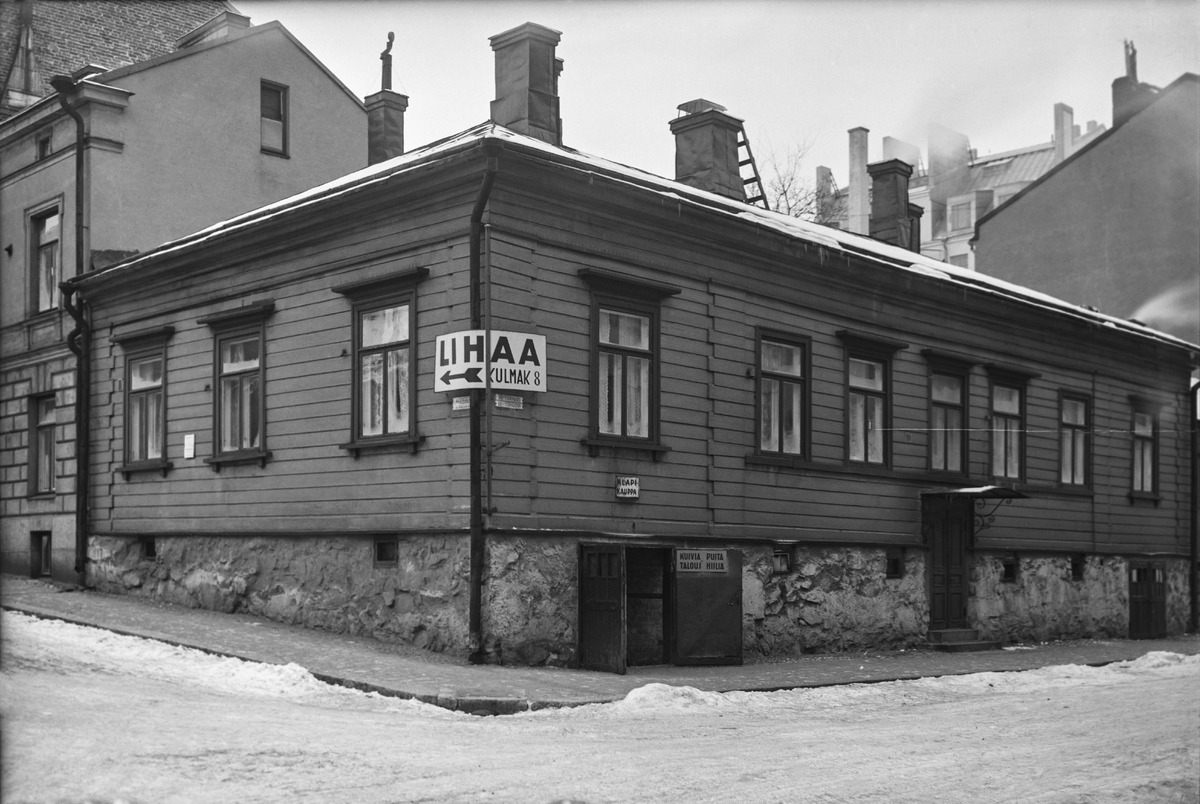
Kristianinkatu 10
sisällön kuvaus: Kristianinkatu 10. Kulmakatu 12. Talvinen näkymä on koillisesta kohti lounasta. Kristianinkadun puoleisessa kellarikerroksessa polttopuuta myyvä liike. Talon kulmassa näkyy lihakaupan mainoskyltti (Kulmakatu 8).

Kuvan ottamisajankohtaa ei tunneta. Nykyisin osoitteessa sijaitsee vuonna 1956 valmistunut kerrostalo. Kuvassa vasemmalla näkyvä Kulmakatu 10:n rakennus on sittemmin purettu, paikalla seisoo nykyisin vuonna 1936 valmistunut kerrostalo. Kuvan oikeassa

reunassa näkyy Kristianinkatu 14, jossa sijatsee 1910 valmistunut kerrostalo. mustavalkoinen
Ajankohta: kuvausaika 1910 - 1935
Paikka: Suomi, Uusimaa, Helsinki, Kruununhaka Helsinki, Kulmakatu 10, 12. Kristianinkatu 10, 14
Aiheet: kadut, rakennukset, vanhat kivitalot, kivirakennukset, arkkitehtuuri, kaupat, kiinteät polttoaineet